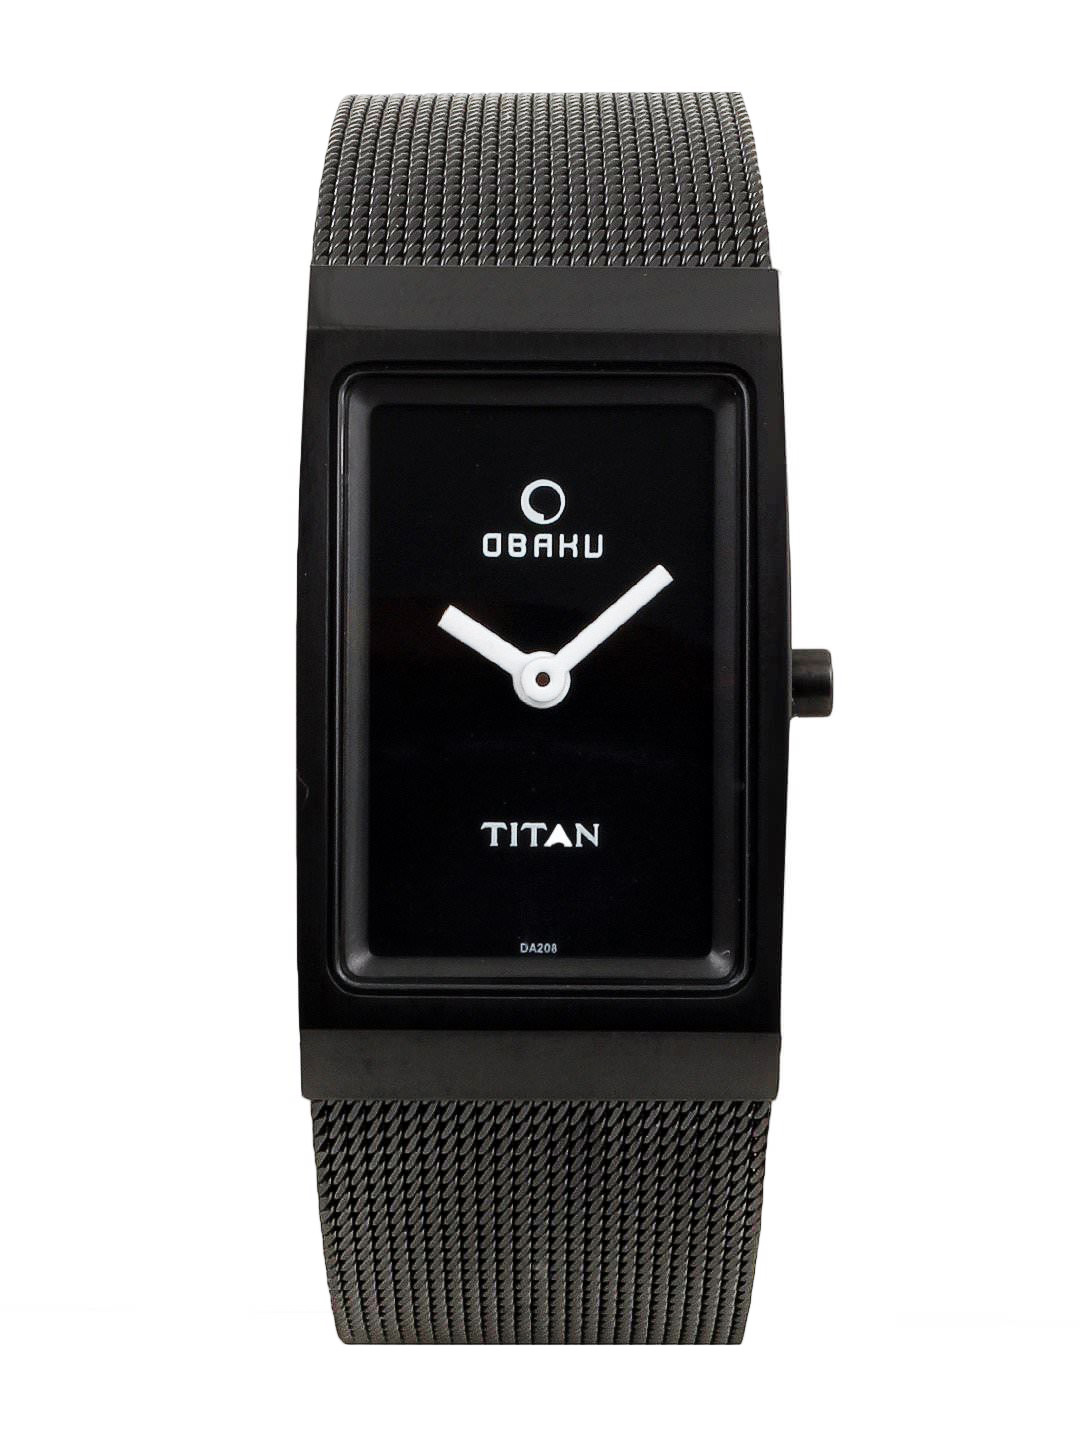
Titan Women Black Watch
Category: Accessories / Watches / Watches
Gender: Women
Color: Black
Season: Winter 2016
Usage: Casual